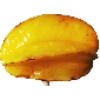
Label: Carambula 1